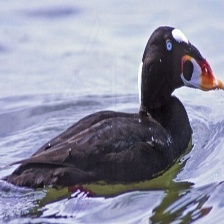
Species: SURF SCOTER
Scientific name: MELANITTA PERSPICILLATA
ImageNet parent category: drake